Reddish South railway station

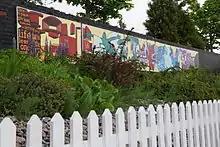
Local campaigners have installed artwork, a flower-bed and a fence alongside the platform.

Between April 2013 and March 2014, Reddish South was the third-least-used station in Great Britain, after Teesside Airport and Shippea Hill, with only 26 recorded passengers. In 2015, passenger figures from the Office for Rail and Road showed that Reddish South had become Britain's fourth-quietest railway station. In January 2020, the station was named as the UK's third quietest, with just 60 entries and exits between 1 April 2018 and 31 March 2019. By 2023, the station had become the fifth least used in the UK, with 100 entries and exits.